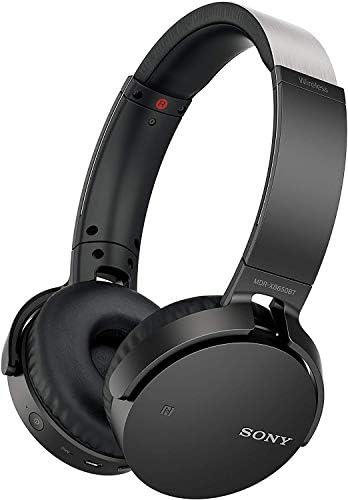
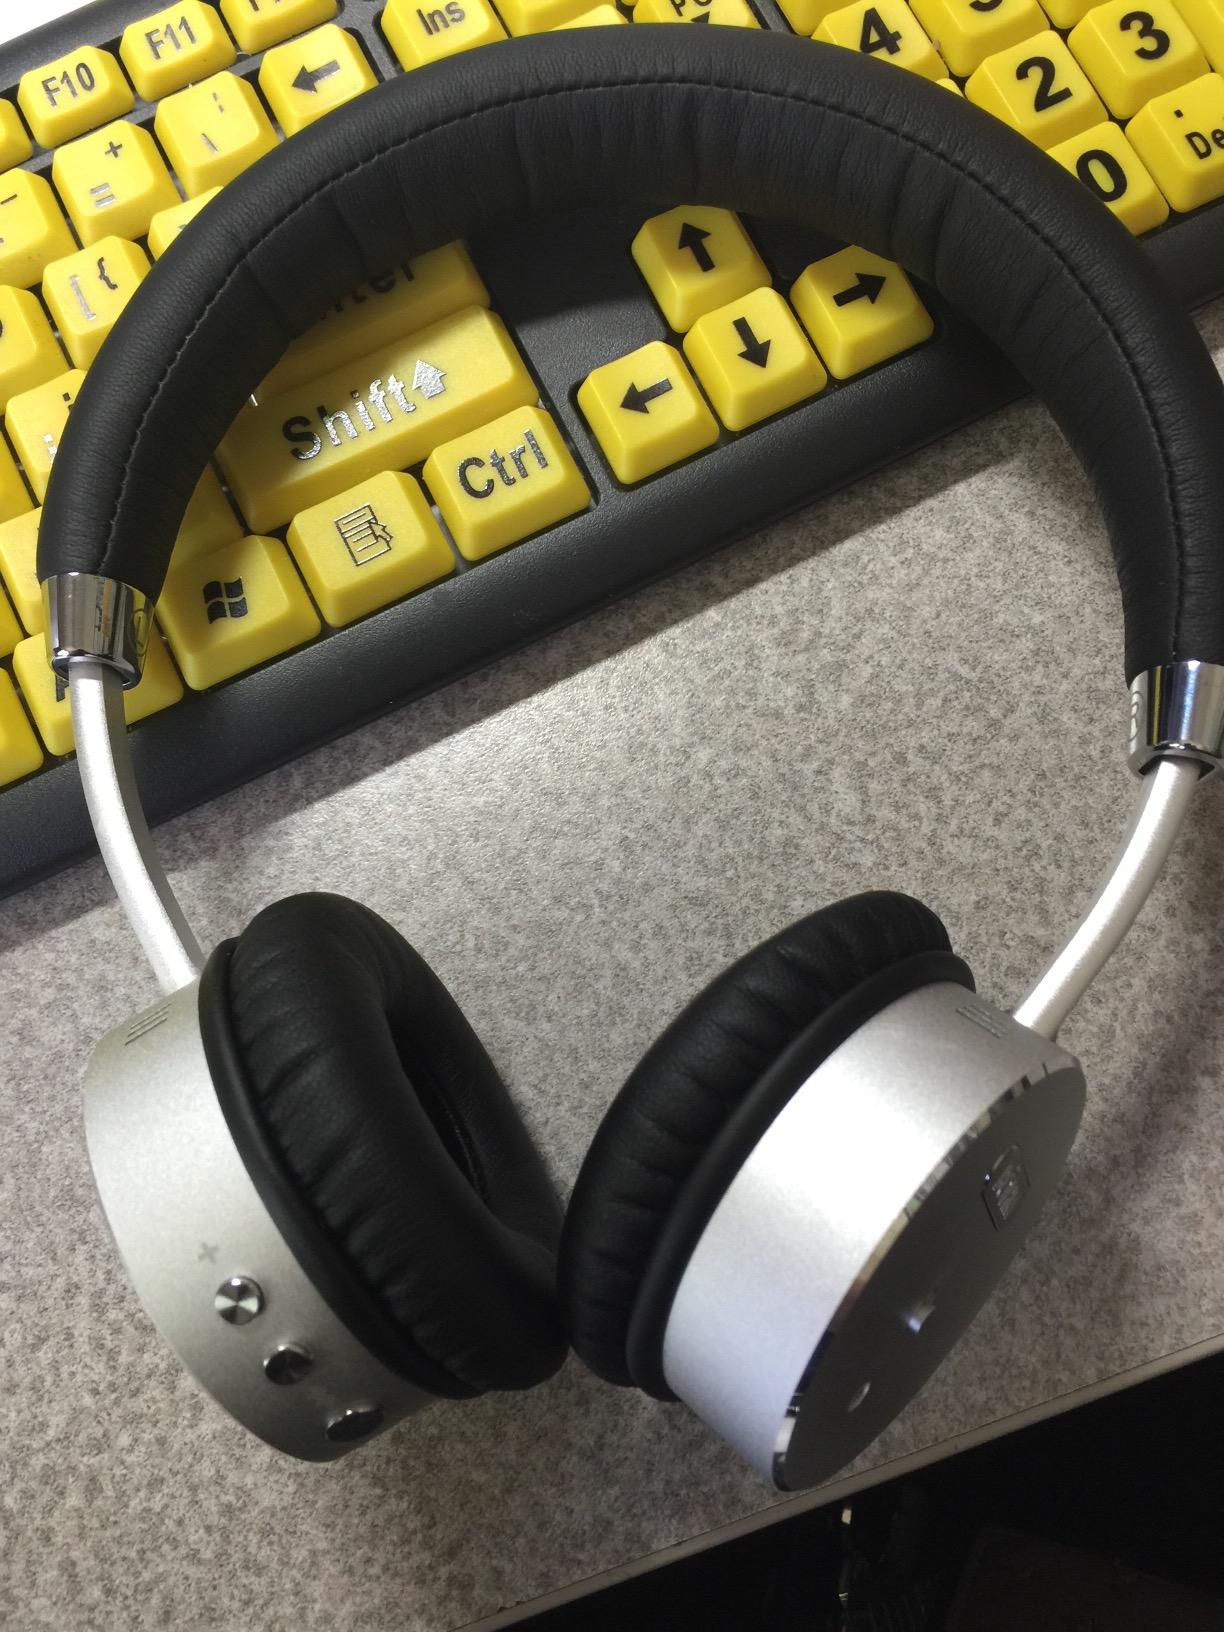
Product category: headphones
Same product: no